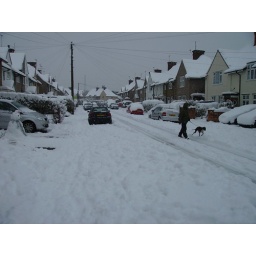
The road a man and his dog in snow.